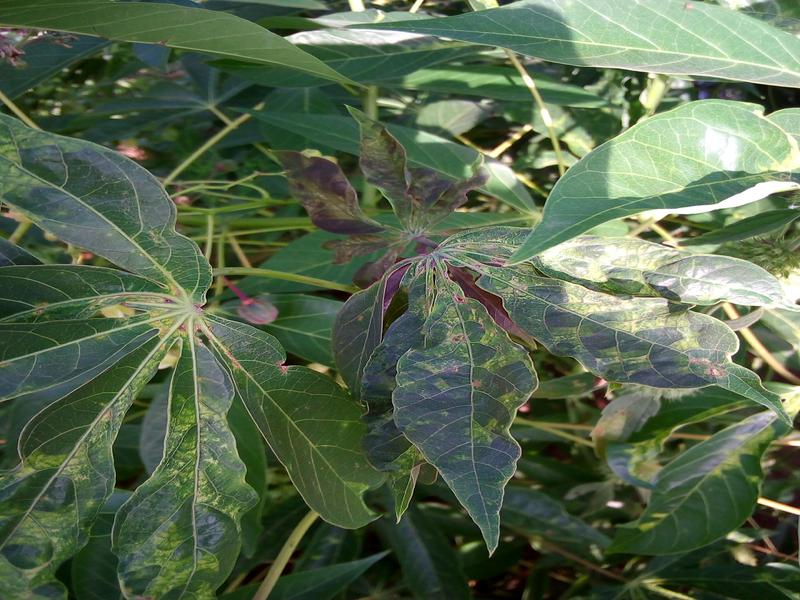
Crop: cassava
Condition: mosaic_disease